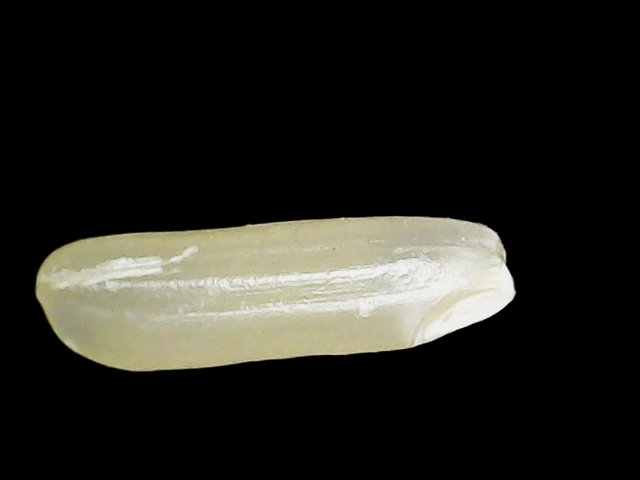
Rice variety: Binadhan16